Neritimorpha

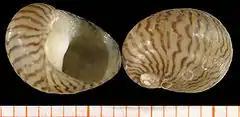
Shells of the freshwater snail "Theodoxus danubialis"

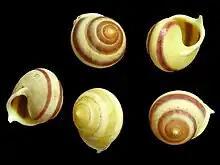
Shells of the land snail species "Helicina rostrata"

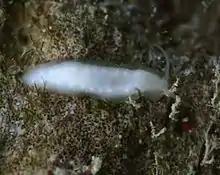
"Titiscania", a shellless neritimorph

Despite their relatively low diversity, with only around 2,000 species, neritomorphs have achieved a remarkable diversity of forms, resembling a smaller-scale version of the diversity achieved by Gastropoda as a whole. Terrestrial lifestyles have evolved at least three separate occasions in neritimorphs: the extinct Dawsonellidae and the extant Helicinidae and Hydrocenidae. Neritimorphs also include the shellless, slug-like "Titiscania".